Arrow (symbol)

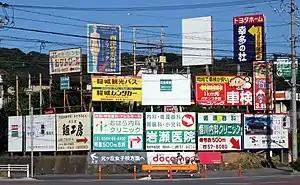
Advertising billboards in Okazaki, Japan, featuring many different arrow symbols

An arrow is a graphical symbol, such as ←, ↑ or →, or a pictogram, used to point or indicate direction. In its simplest form, an arrow is a triangle, chevron, or concave kite, usually